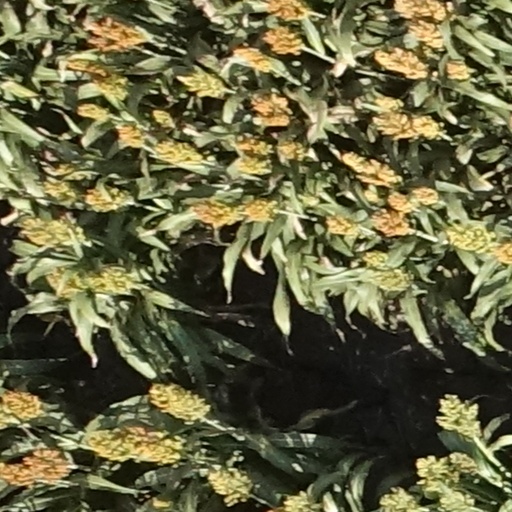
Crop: sorghum